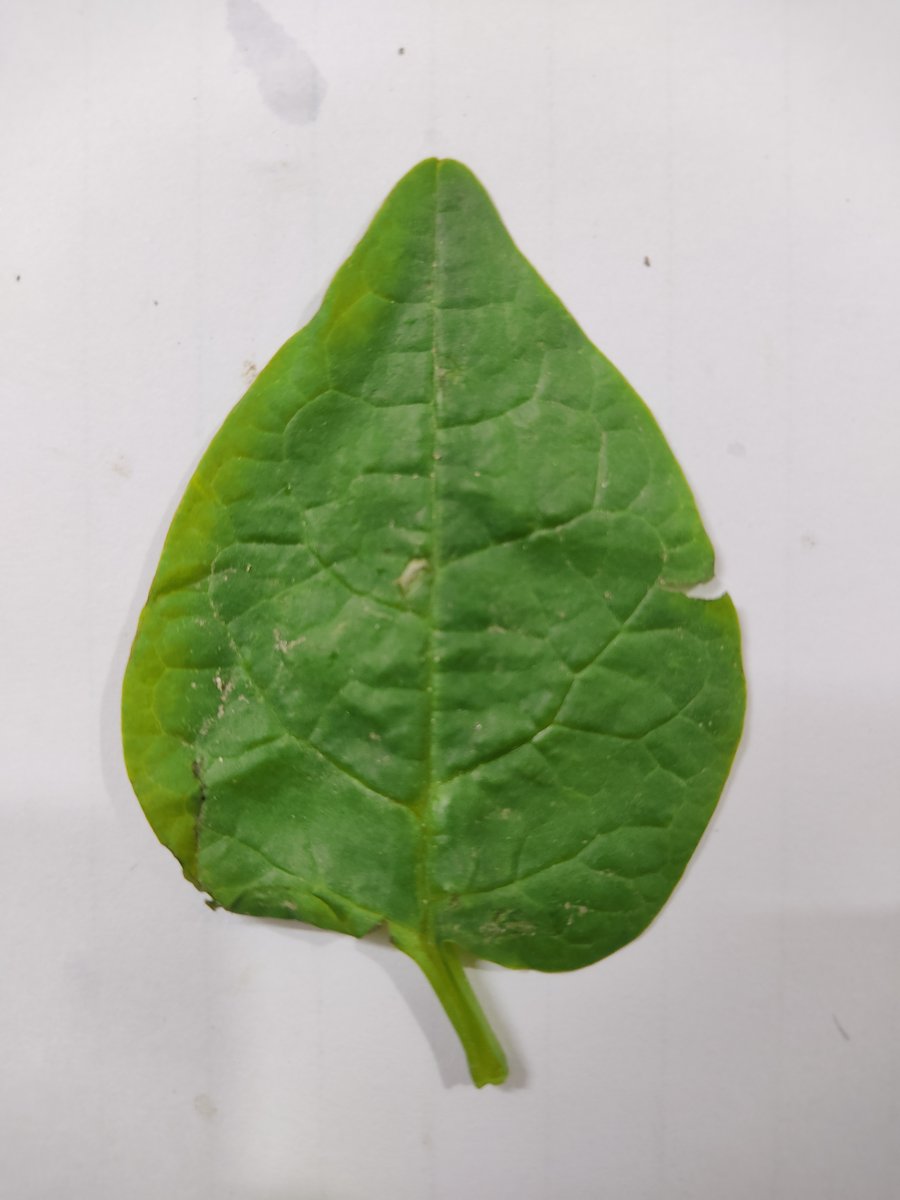
Label: Healthy-Leaf